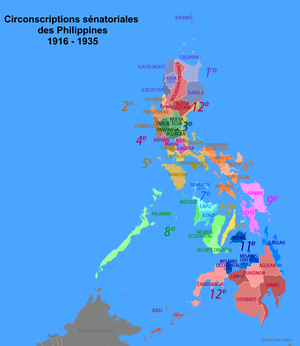
Carte des douze circonscriptions sénatoriales des Philippines qui ont existé de 1916 à 1935
Les circonscriptions sénatoriales des Philippines, parfois appelées districts sénatoriaux, regroupaient de 1916 à 1935 les provinces du pays en douze circonscriptions électorales représentées chacune par deux sièges au Sénat. Elles ont disparu en 1935 avec la création du Commonwealth des Philippines.